Shekhinah Mountainwater

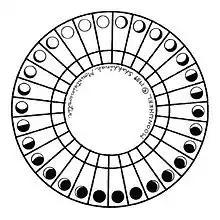
The Moonwheel - based on Shekhinah's system of Tree Moons

In 2012, Molly Remer of Brigid's Grove found Mountainwater's Womanrunes in a copy of Sagewoman magazine from 1988. She made her own set and then began to expand on the interpretations of the symbols. With the permission of Mountainwater's estate, Remer created a card deck of the runes and wrote a book of interpretations to accompany the deck. She published the deck and book in 2014 in order to reintroduce the women's spirituality movement to these "woman-identified" runes.